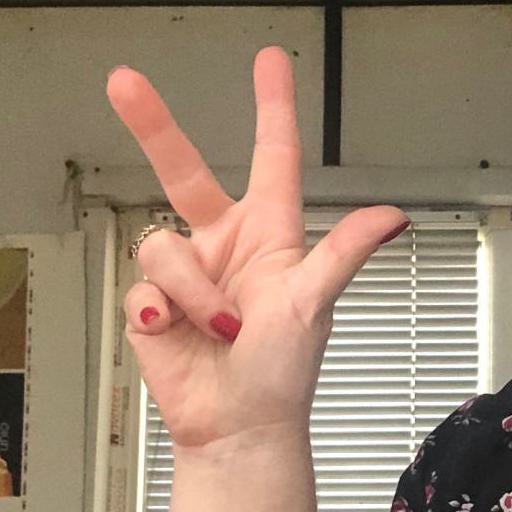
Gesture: three2